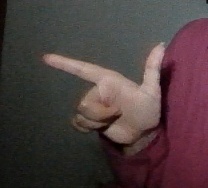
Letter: yaa